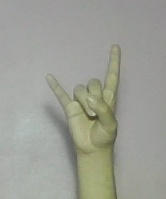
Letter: la